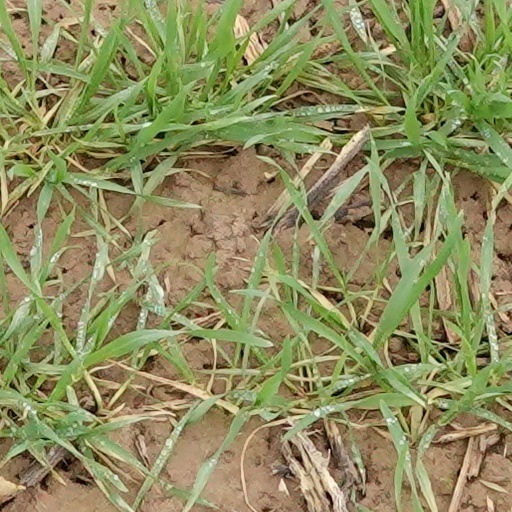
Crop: wheat